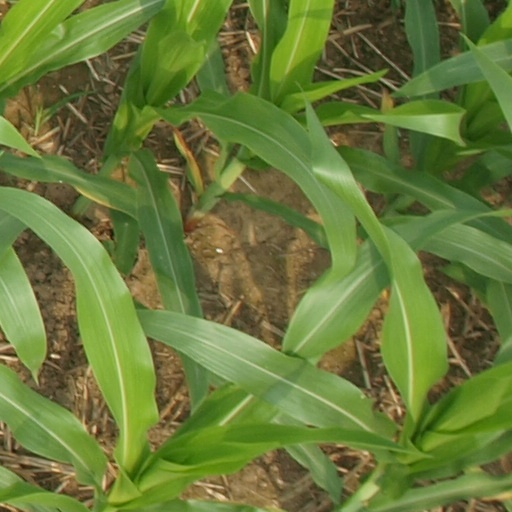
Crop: maize; corn